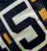
Number: 5